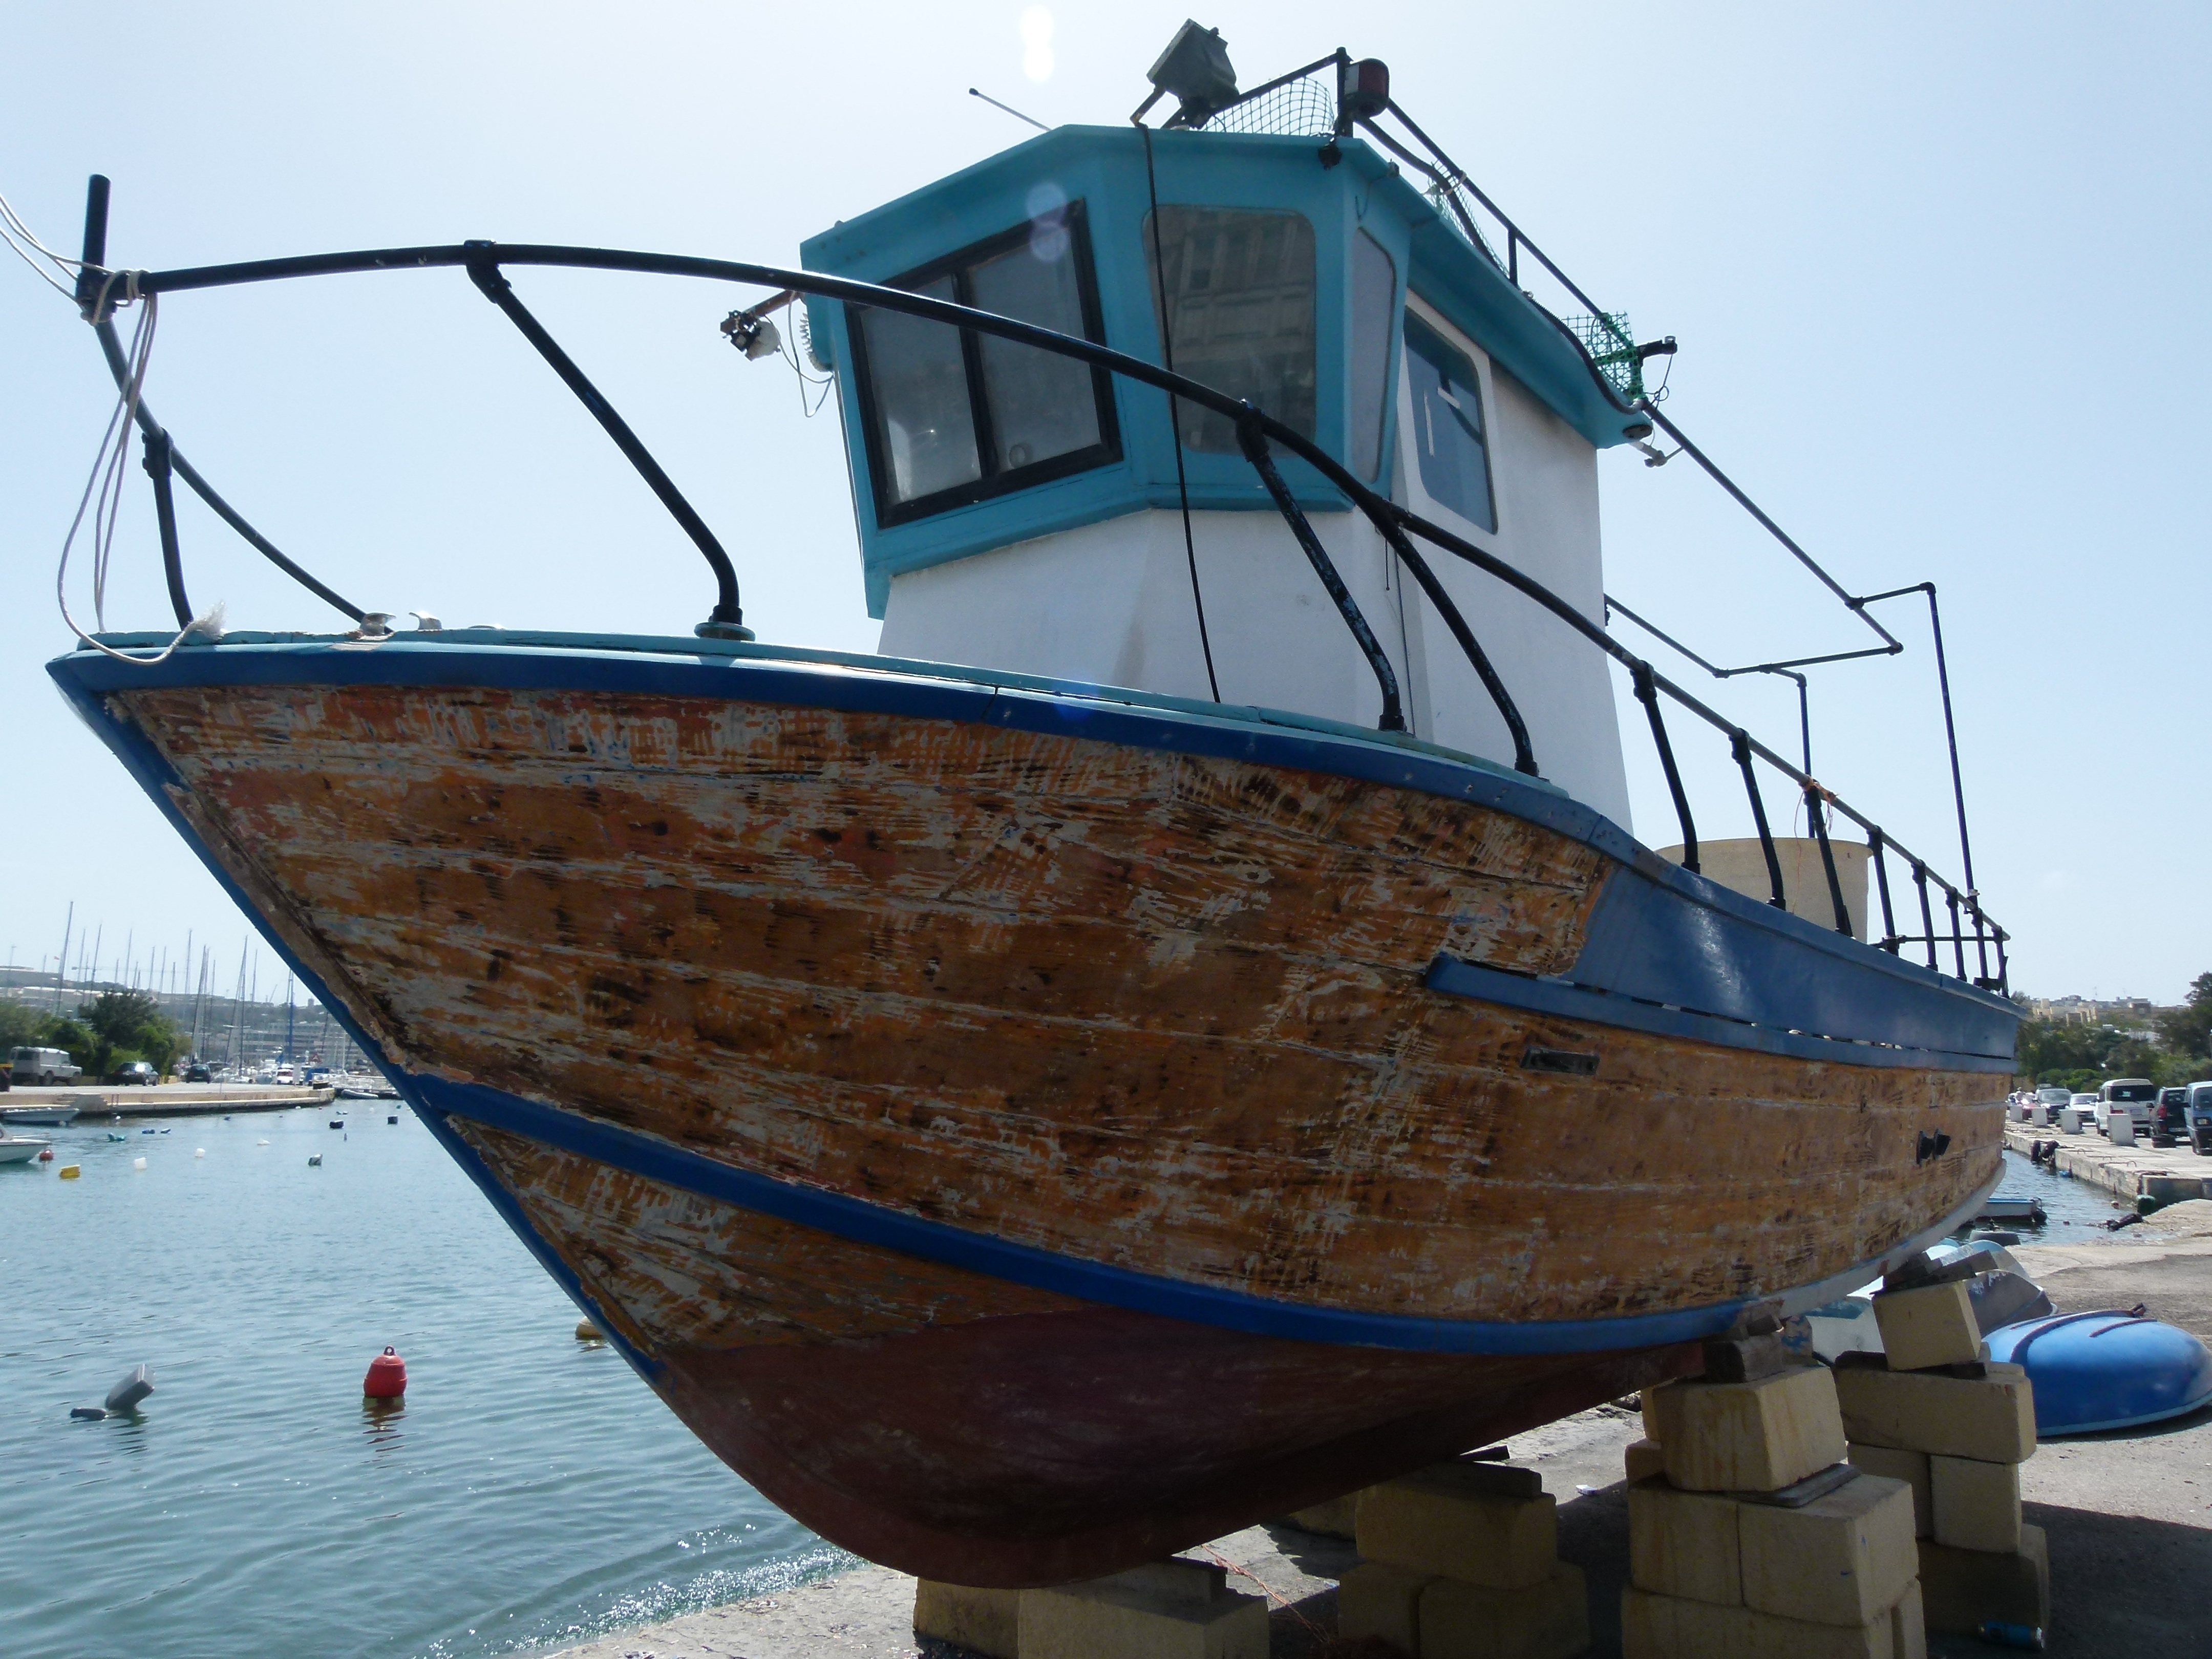
sea, wood, boat, ship, vessel, vehicle, mast, wooden, safety, watercraft, fishing vessel, watercraft rowing, caravel, fishing trawler